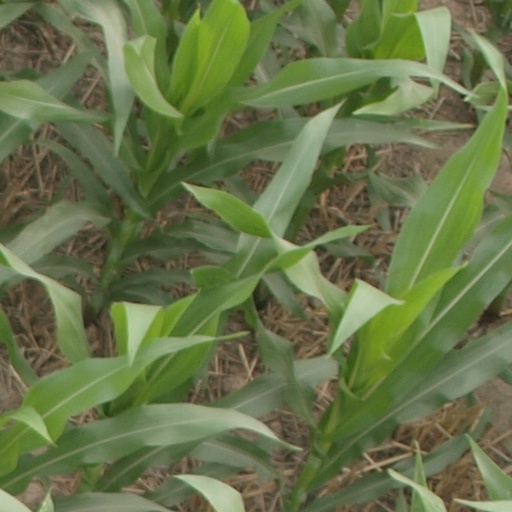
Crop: maize; corn